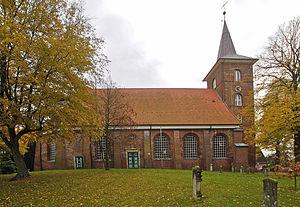
Hambourg (Neuenfelde), Allemagne: Façade septentrionale de l'église de Pancrace de Rome